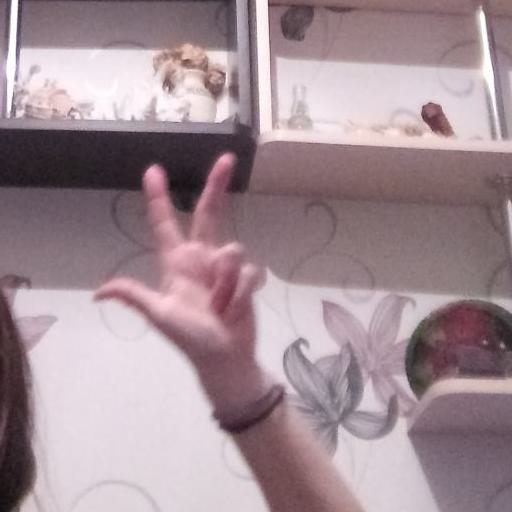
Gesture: three2